Mark Recchi

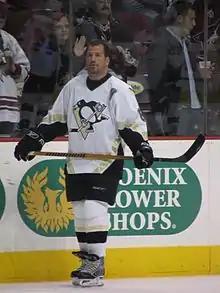
Recchi skating with the Penguins in January 2007

On January 20, 2007, he scored his seventh career hat-trick (against the Toronto Maple Leafs), and just under a week later, Recchi scored his 500th career goal on January 26, 2007, on the power play against the Dallas Stars.